Team RadioShack

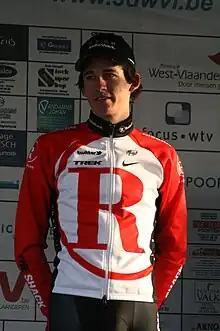

Team RadioShack was a professional road bicycle racing team, with RadioShack as the title sponsor, the creation of which was announced on July 23, 2009. Lance Armstrong co-owned and led the team, which raced in the Grand Tours and the UCI ProTour. The team was managed by Capital Sports and Entertainment, an Austin, Texas sports and event management group that also manages the Trek-Livestrong U23 development cycling team and that ran the former Discovery Channel Pro Cycling Team.